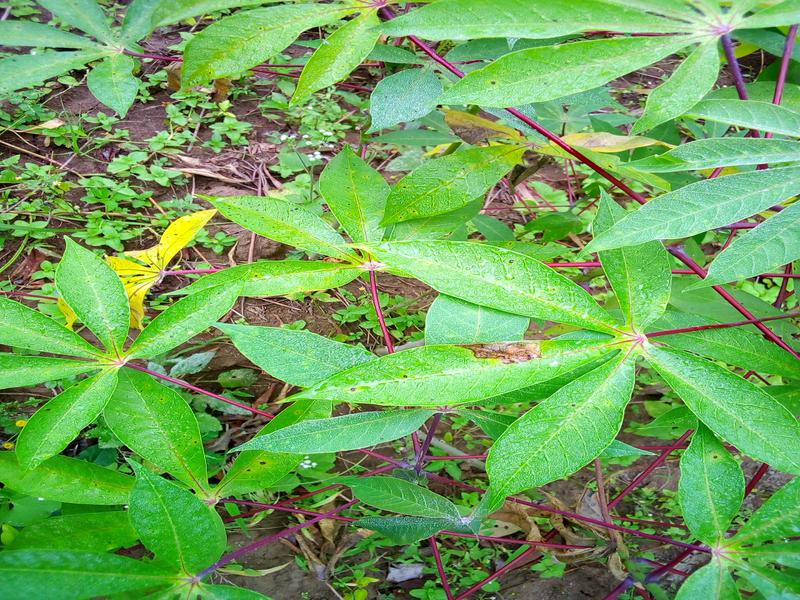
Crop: cassava
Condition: healthy